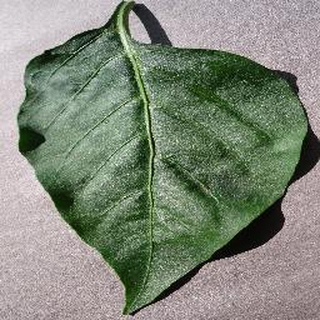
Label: healthy_bell_pepper